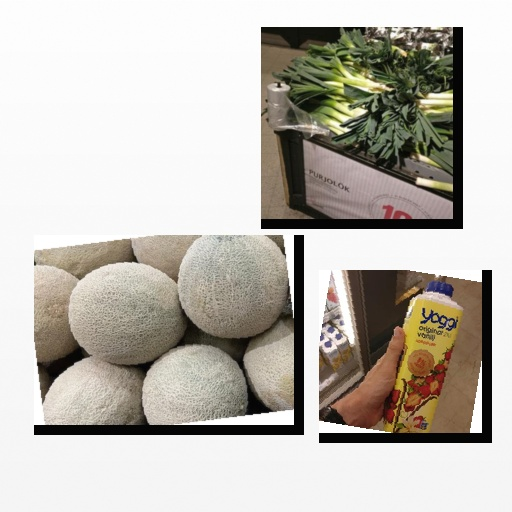
Food items: leek, strawberry_yogurt, cantaloupe